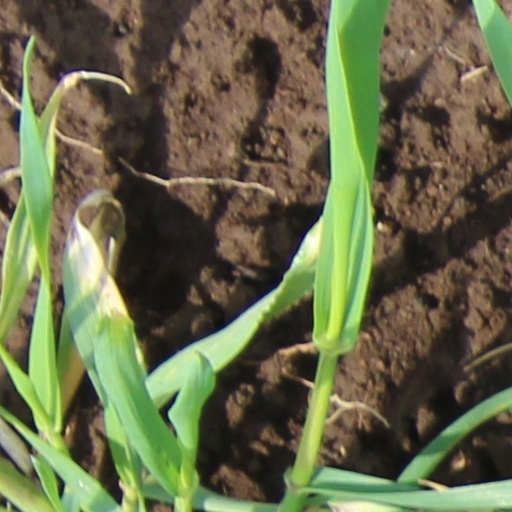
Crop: wheat